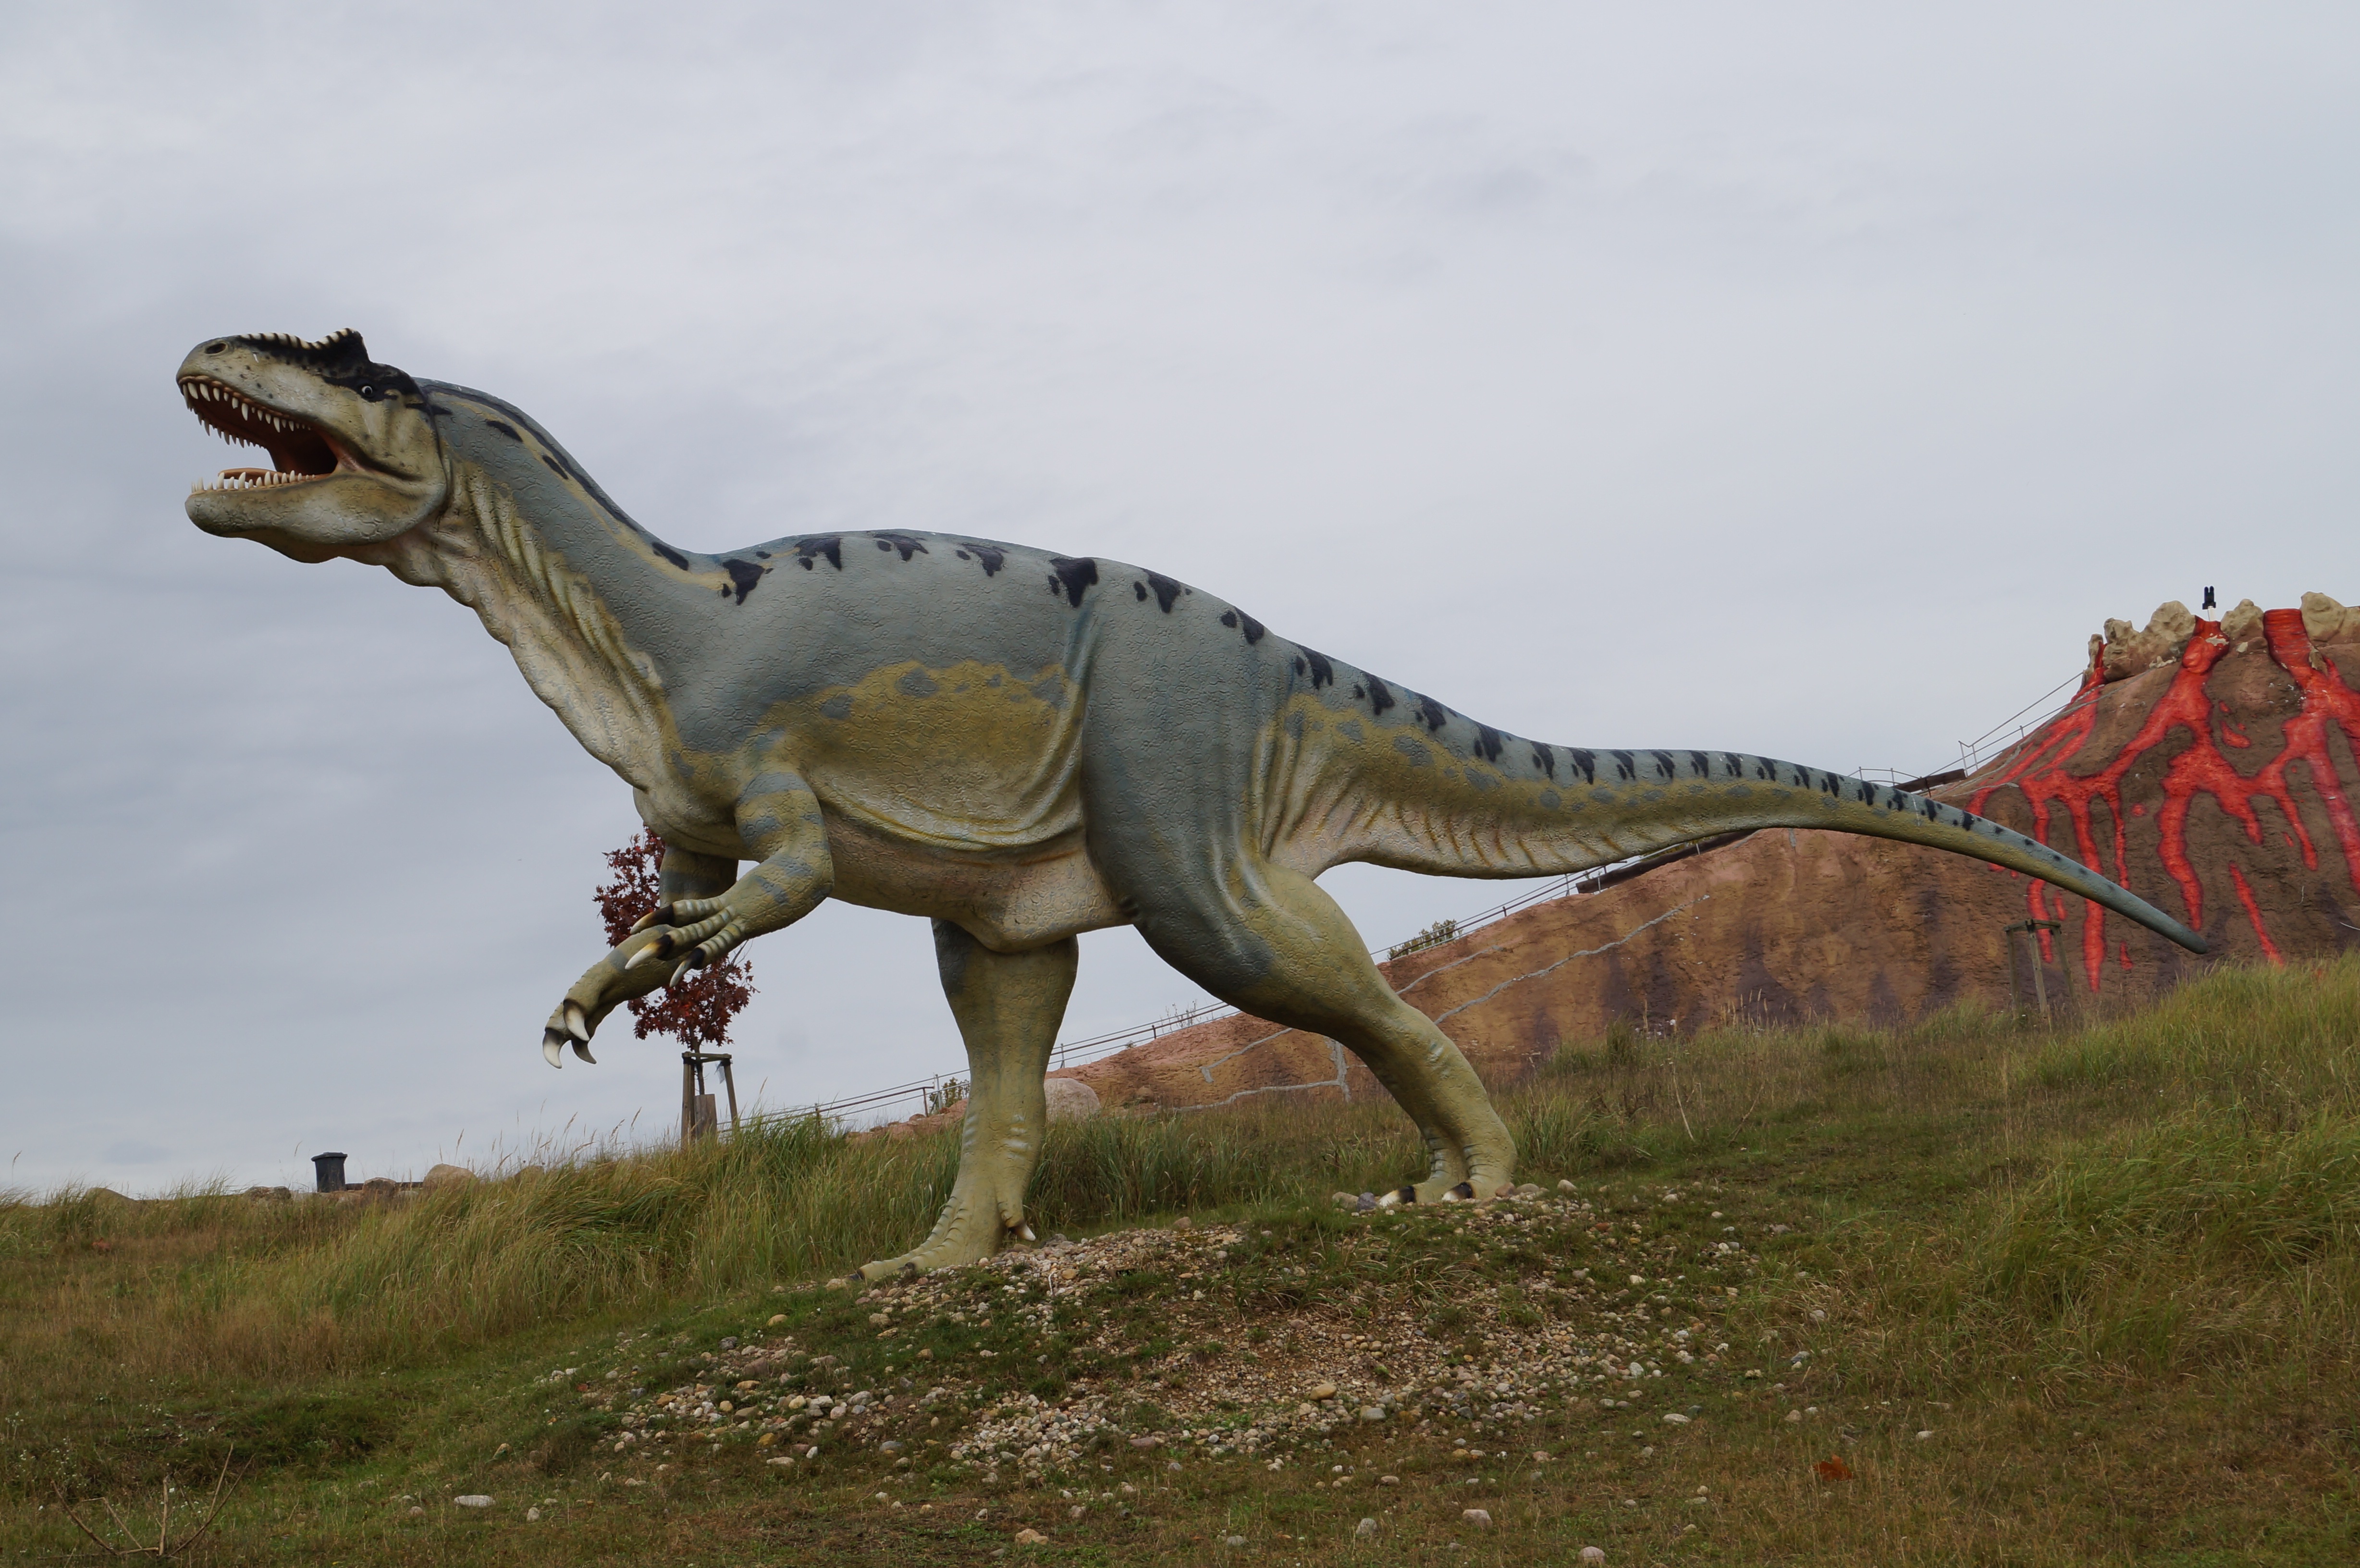
predator, fauna, tyrannosaurus rex, dinosaur, dangerous, tyrannosaurus, carnivores, prehistoric times, t rex, carnivorous dinosaurs, velociraptor